Laser ablation electrospray ionization

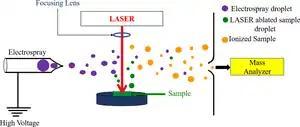
Schematic representation of laser ablation electrospray ionization (LAESI)

Laser ablation electrospray ionization (LAESI) is an ambient ionization method for mass spectrometry that combines laser ablation from a mid-infrared (mid-IR) laser with a secondary electrospray ionization (ESI) process. The mid-IR laser is used to generate gas phase particles which are then ionized through interactions with charged droplets from the ESI source. LAESI was developed in Professor Akos Vertes lab by Peter Nemes in 2007 and it was marketed commercially by Protea Biosciences, Inc until 2017. Fiber-LAESI for single-cell analysis approach was developed by Bindesh Shrestha in Professor Vertes lab in 2009. LAESI is a novel ionization source for mass spectrometry (MS) that has been used to perform MS imaging of plants, tissues, cell pellets, and even single cells. In addition, LAESI has been used to analyze historic documents and untreated biofluids such as urine and blood. The technique of LAESI is performed at atmospheric pressure and therefore overcomes many of the obstacles of traditional MS techniques, including extensive and invasive sample preparation steps and the use of high vacuum. Because molecules and aerosols are ionized by interacting with an electrospray plume, LAESI's ionization mechanism is similar to SESI and EESI techniques.